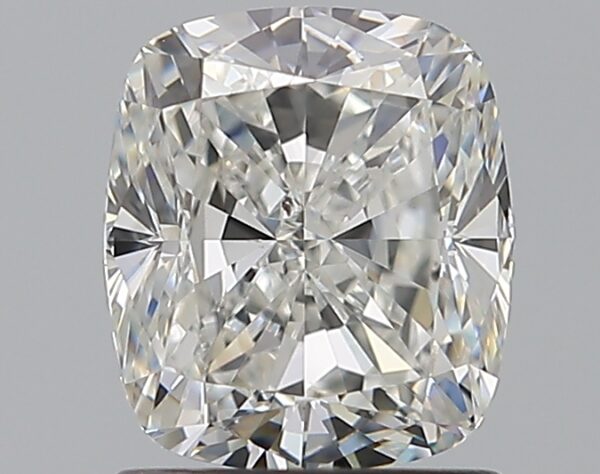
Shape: cushion
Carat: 1.4
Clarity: SI1
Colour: G
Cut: EX
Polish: EX
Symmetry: EX
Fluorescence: N
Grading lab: GIA
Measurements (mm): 6.74 x 5.93 x 4.12